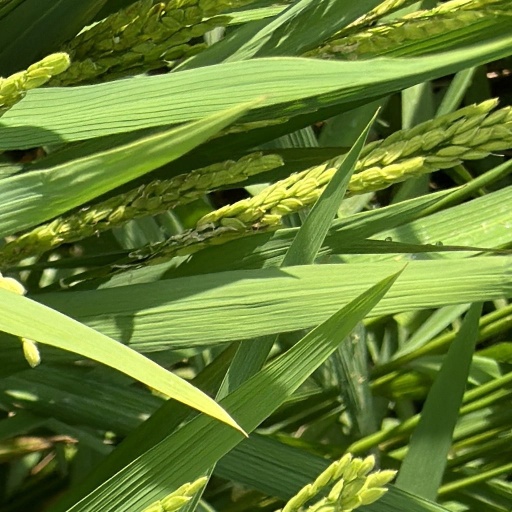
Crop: rice